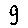
Label: 9